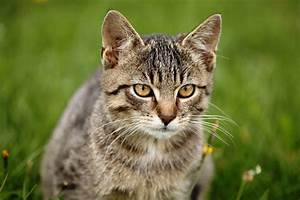
Label: gatto